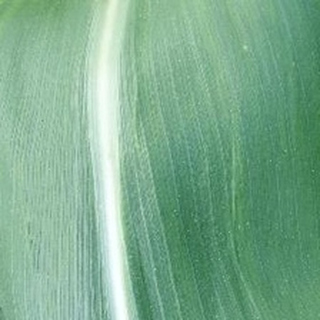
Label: healthy_corn